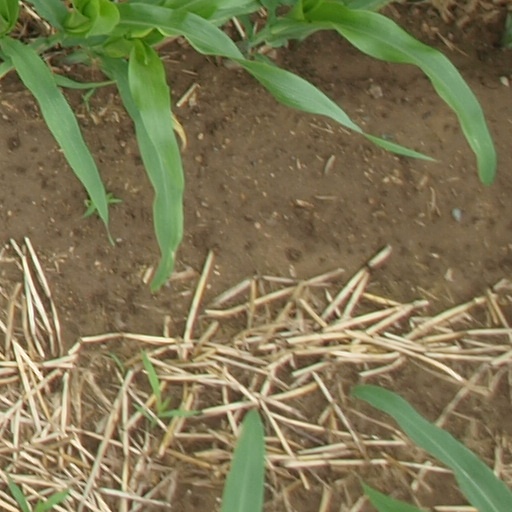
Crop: maize; corn